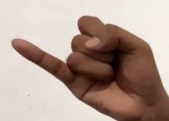
ASL sign: J